Christian Dorph

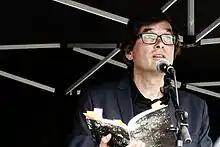
Image of Christian Dorph

Christian Dorph (born August 27, 1966 in Odense, Denmark) is a Danish author. He has written several collections of poems as well as crime fiction.